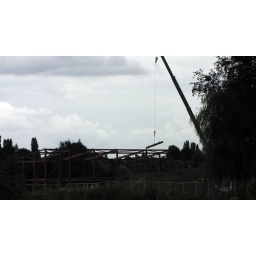
building going up in abbotts street (5)